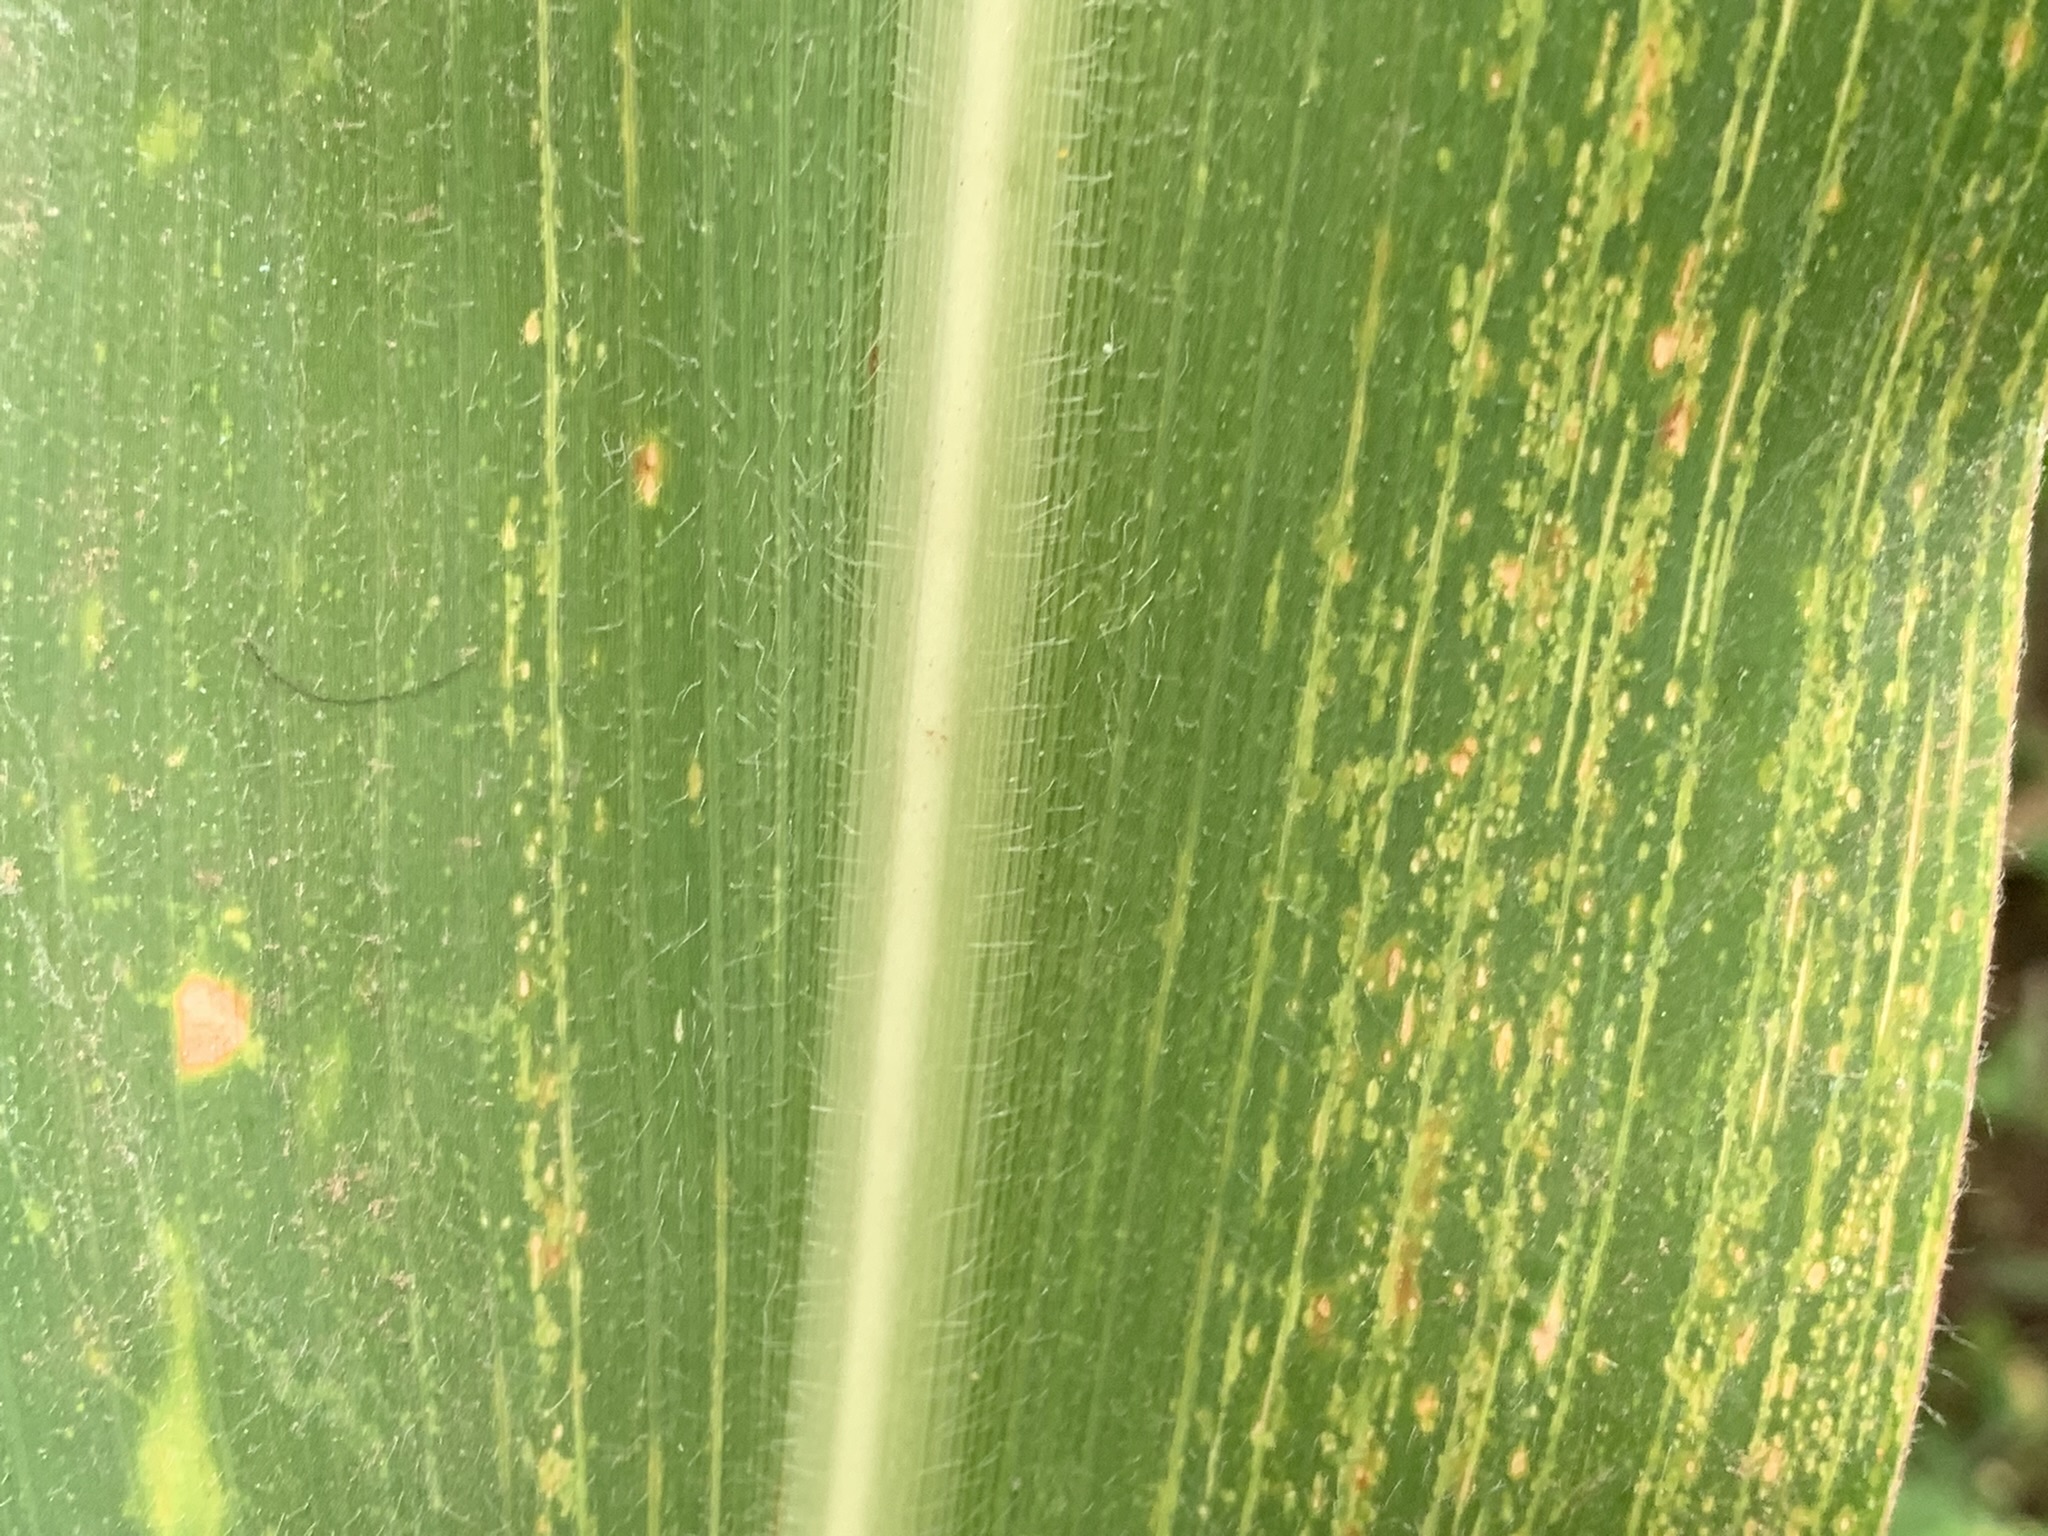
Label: MSV